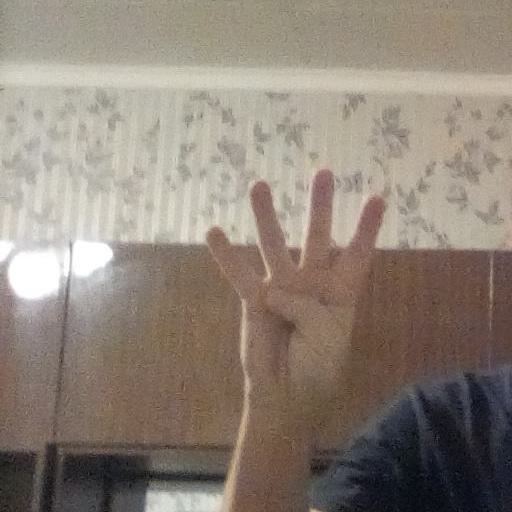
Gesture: four